Tinahely

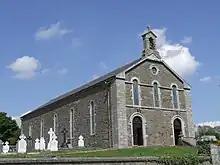
St. Kevin's Church, Kilavaney

Tinahely is a village in County Wicklow in Ireland. It is a market town in the valley of the River Derry, a tributary of the River Slaney.